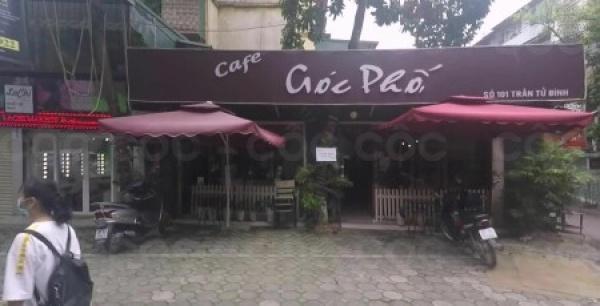
có một chiếc xe máy đang đỗ ở trước quán cà phê